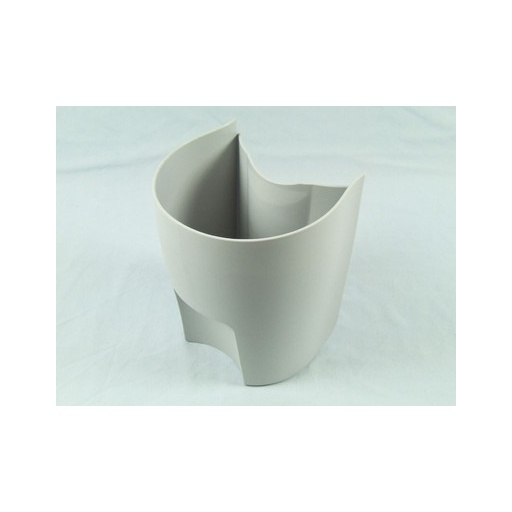
Kenwood contenitore bicchiere boccale scarti polpa centrifuga True JE68 JE680
Brand: Kenwood
Ricambio nuovo originale Contenitore bicchiere boccale raccolta scarti polpa per centrifuga estrattore ad alta velocità Puoi trovare i dati del tuo prodotto nella targhetta identificativa, solitamente sotto l'elettrodomestico. Controlla la lista dei prodotti compatibili, se il tuo non risulta in elenco, contattaci: JE68 True 700W JE680
Category: Home & Garden > Kitchen & Dining > Kitchen Appliance Accessories > Juicer Accessories > Pulp Containers